Question: Where are the horses walking?
Tambaya: Ina dawakai suke tafiya?
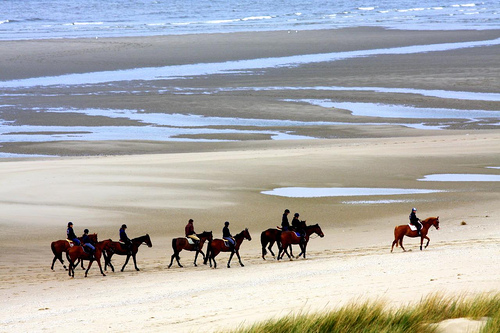
Answer: On shore.
Amsa: Kan gaɓa ruwa.